Culiacán

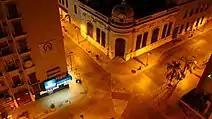
Culiacán downtown in April 2010.

Of the 176,799 occupied dwellings, 173,704 have electricity, 171,614 have piped water, 171,489 have drainage, and 169,550 have the 3 services simultaneously.